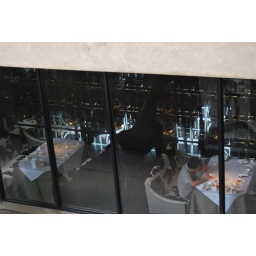
imagining you are dining with family,friends and horses,cows walking around the tables...they put a horse sculpture between tables!